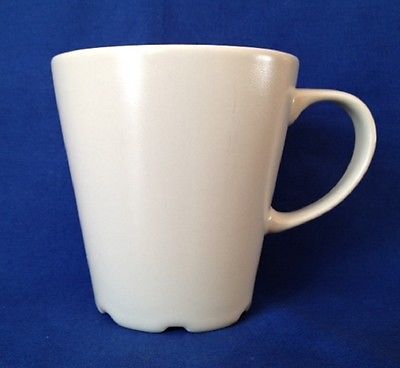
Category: mug